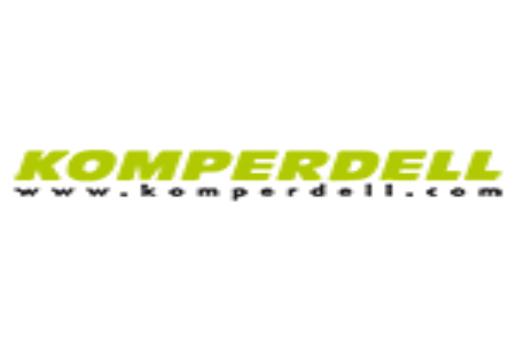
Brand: Komperdell
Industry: Sports